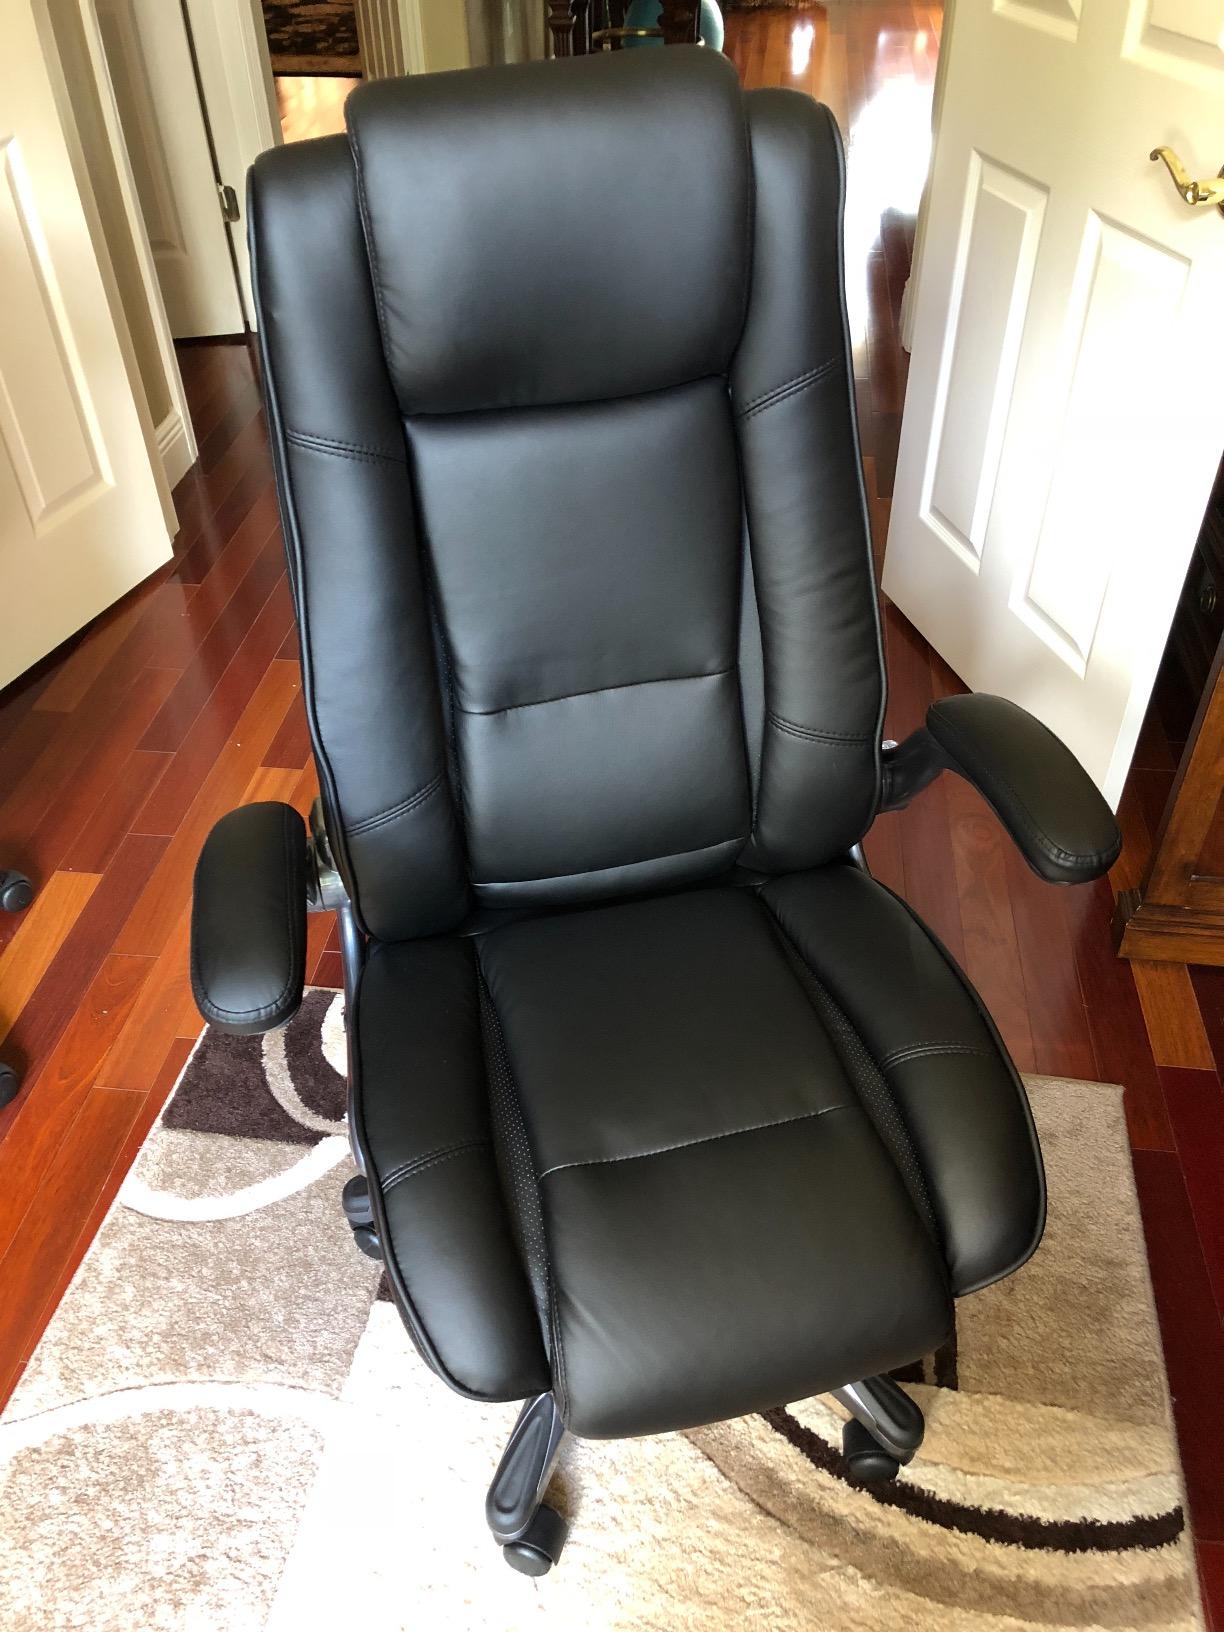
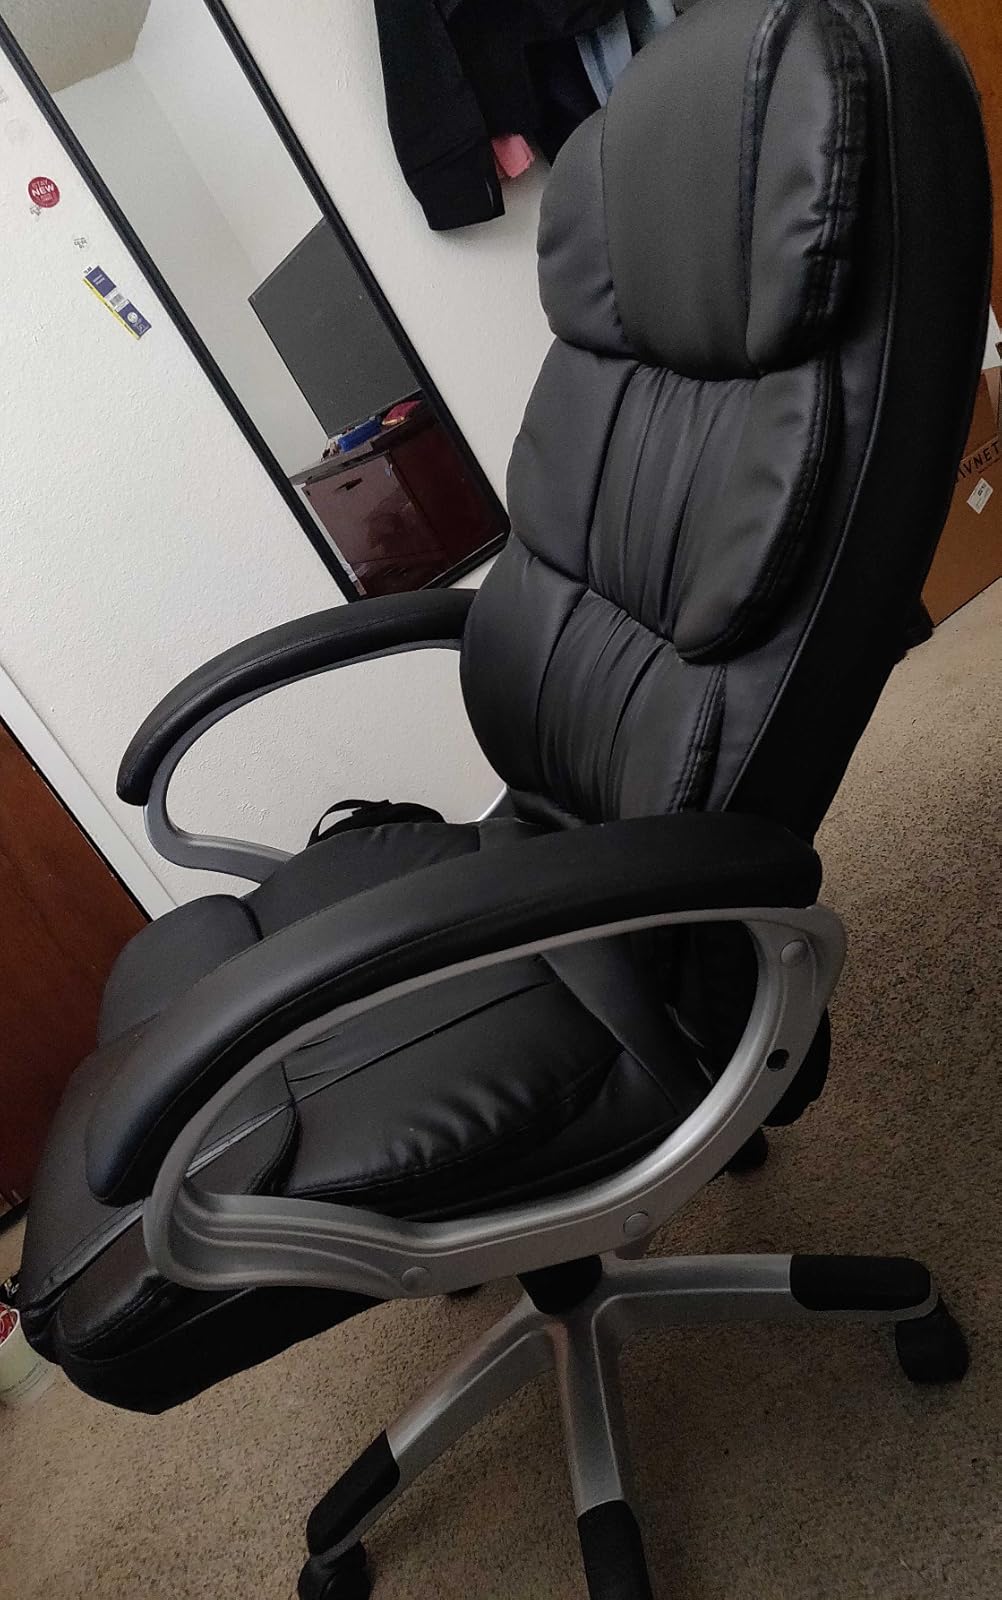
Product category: items_chair
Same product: no